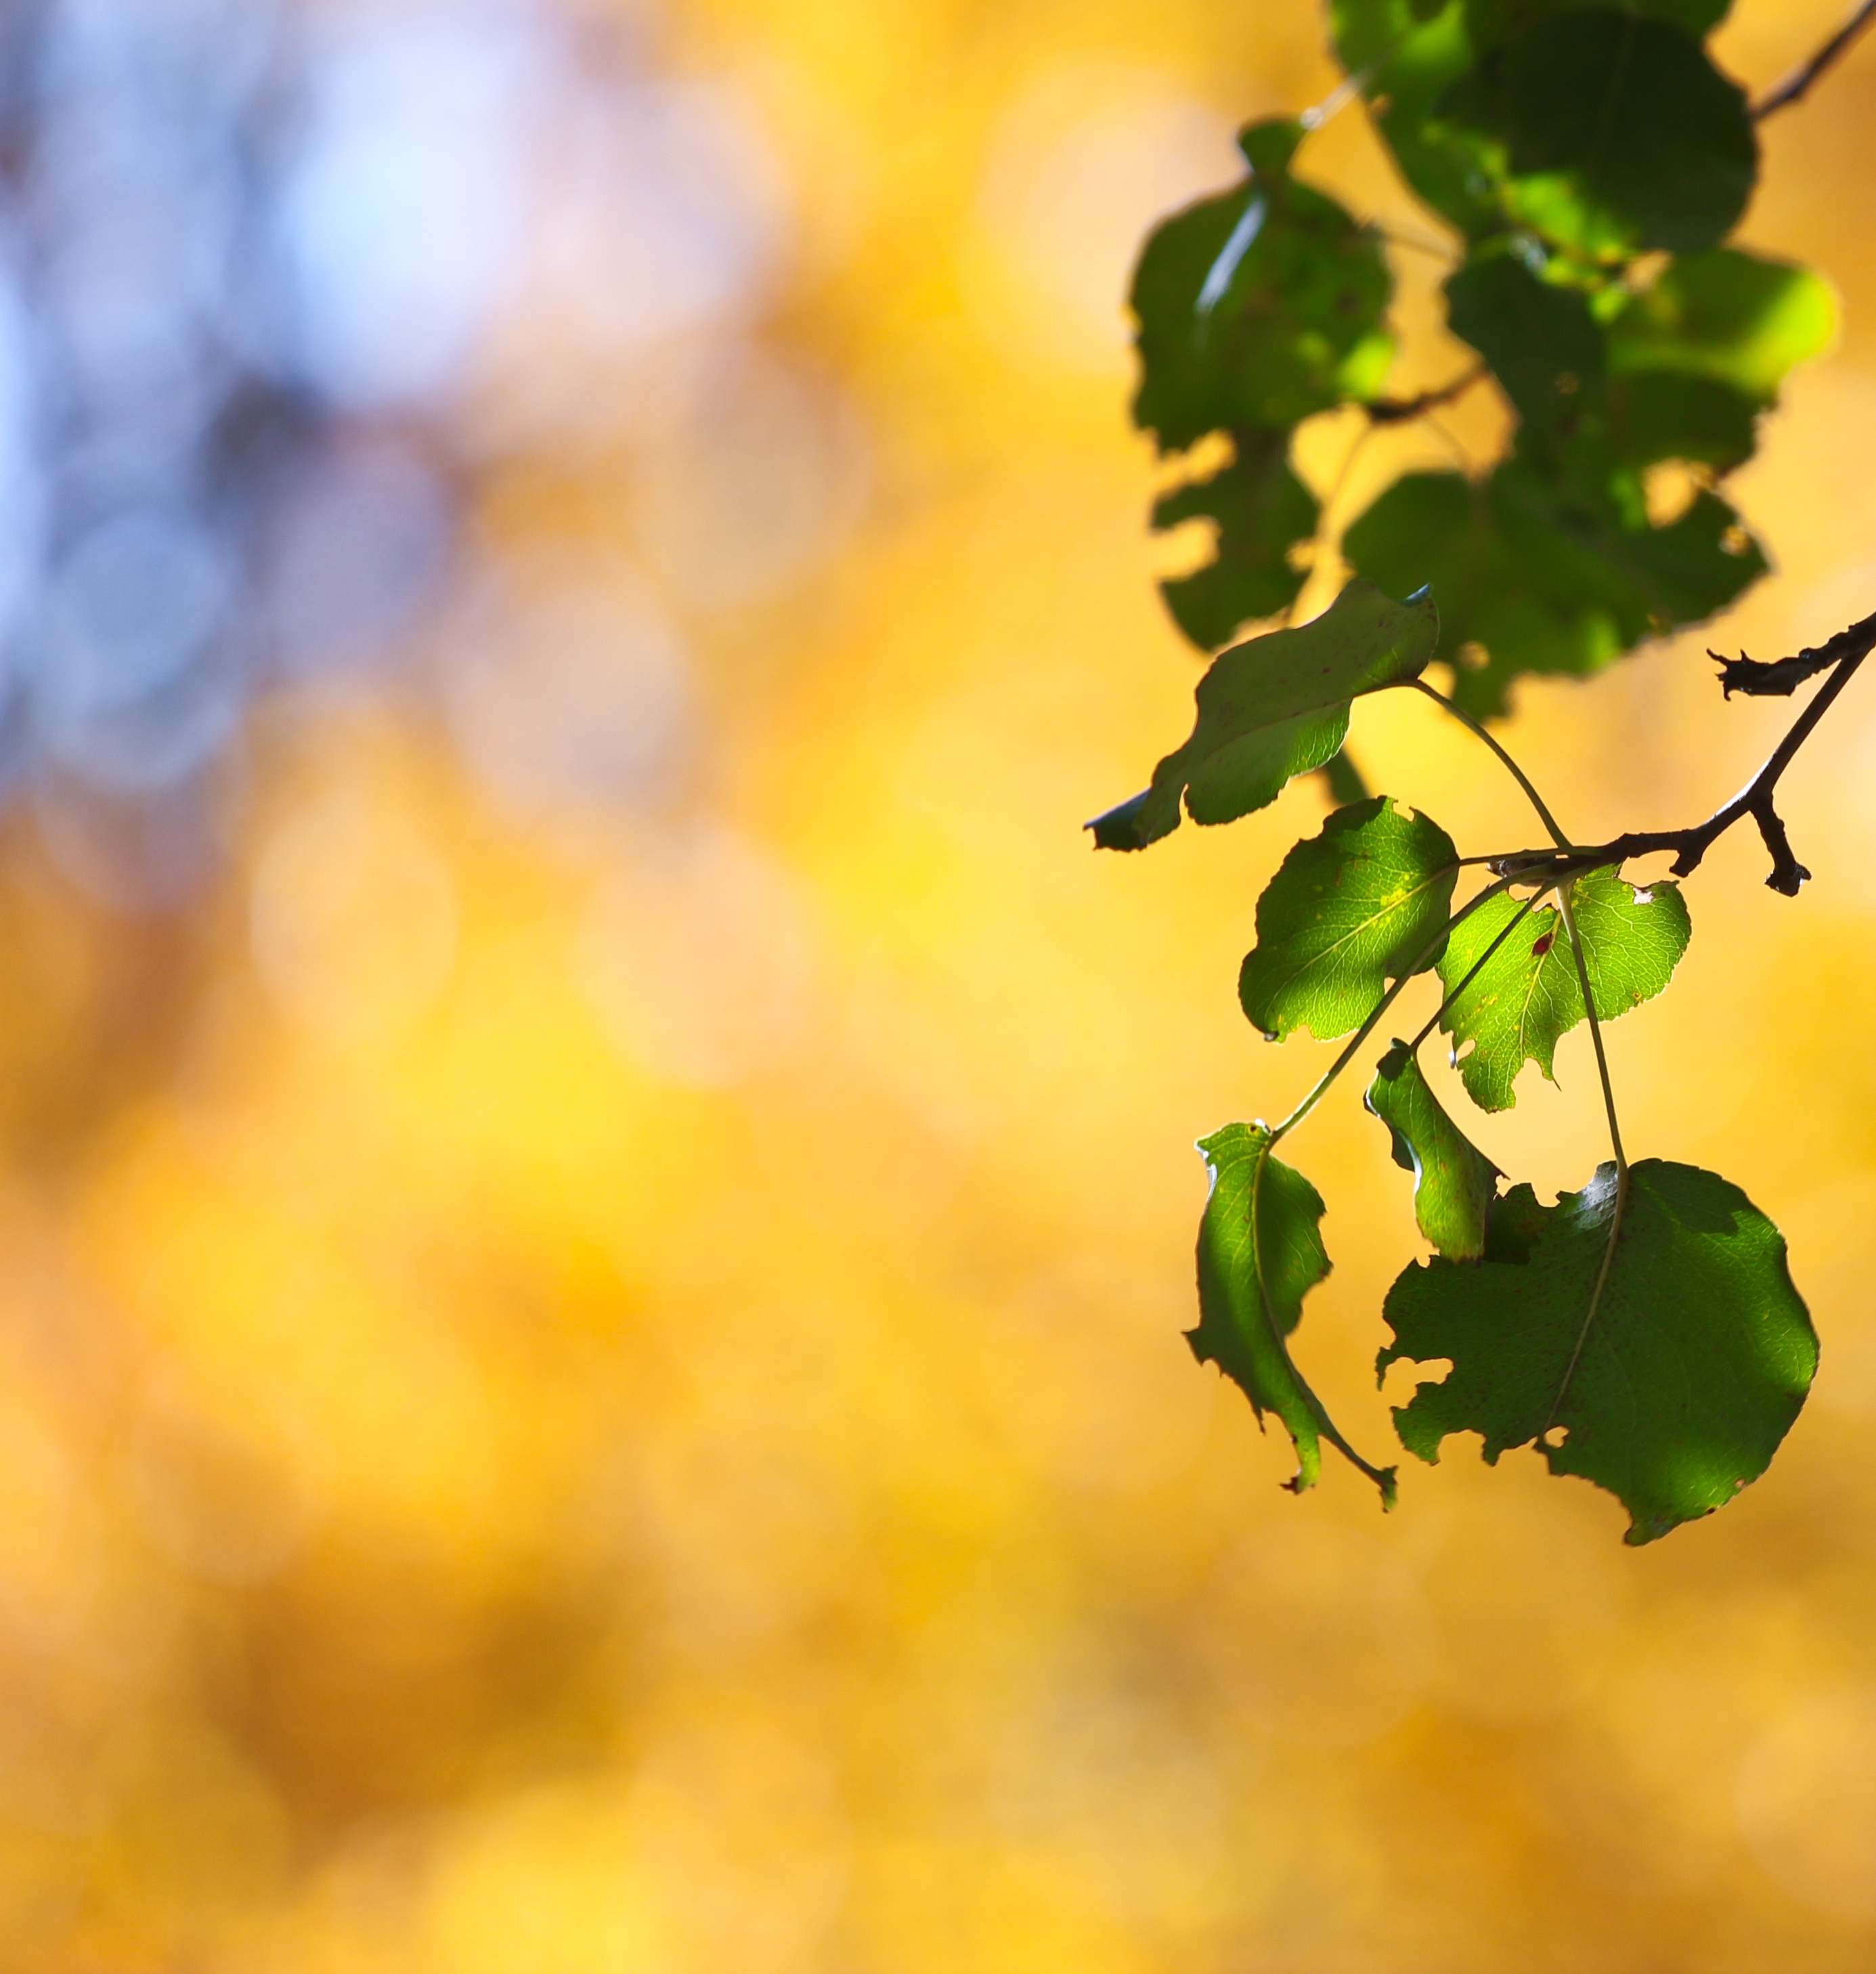
tree, branch, plant, sun, sunlight, leaf, fall, flower, green, autumn, yellow, season, leaves, sunny, gold, pear tree, macro photography, flowering plant, plant stem, woody plant, land plant